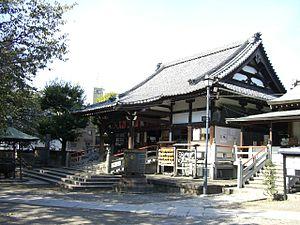
Nakano est un des 23 arrondissements spéciaux formant Tokyo, au Japon. L'arrondissement a été fondé le 1ᵉʳ octobre 1932. La population de l'arrondissement est de 310 922 habitants dont 15 000 étrangers pour une superficie de 15,59 km², la densité est de 19 944 habitants au km².